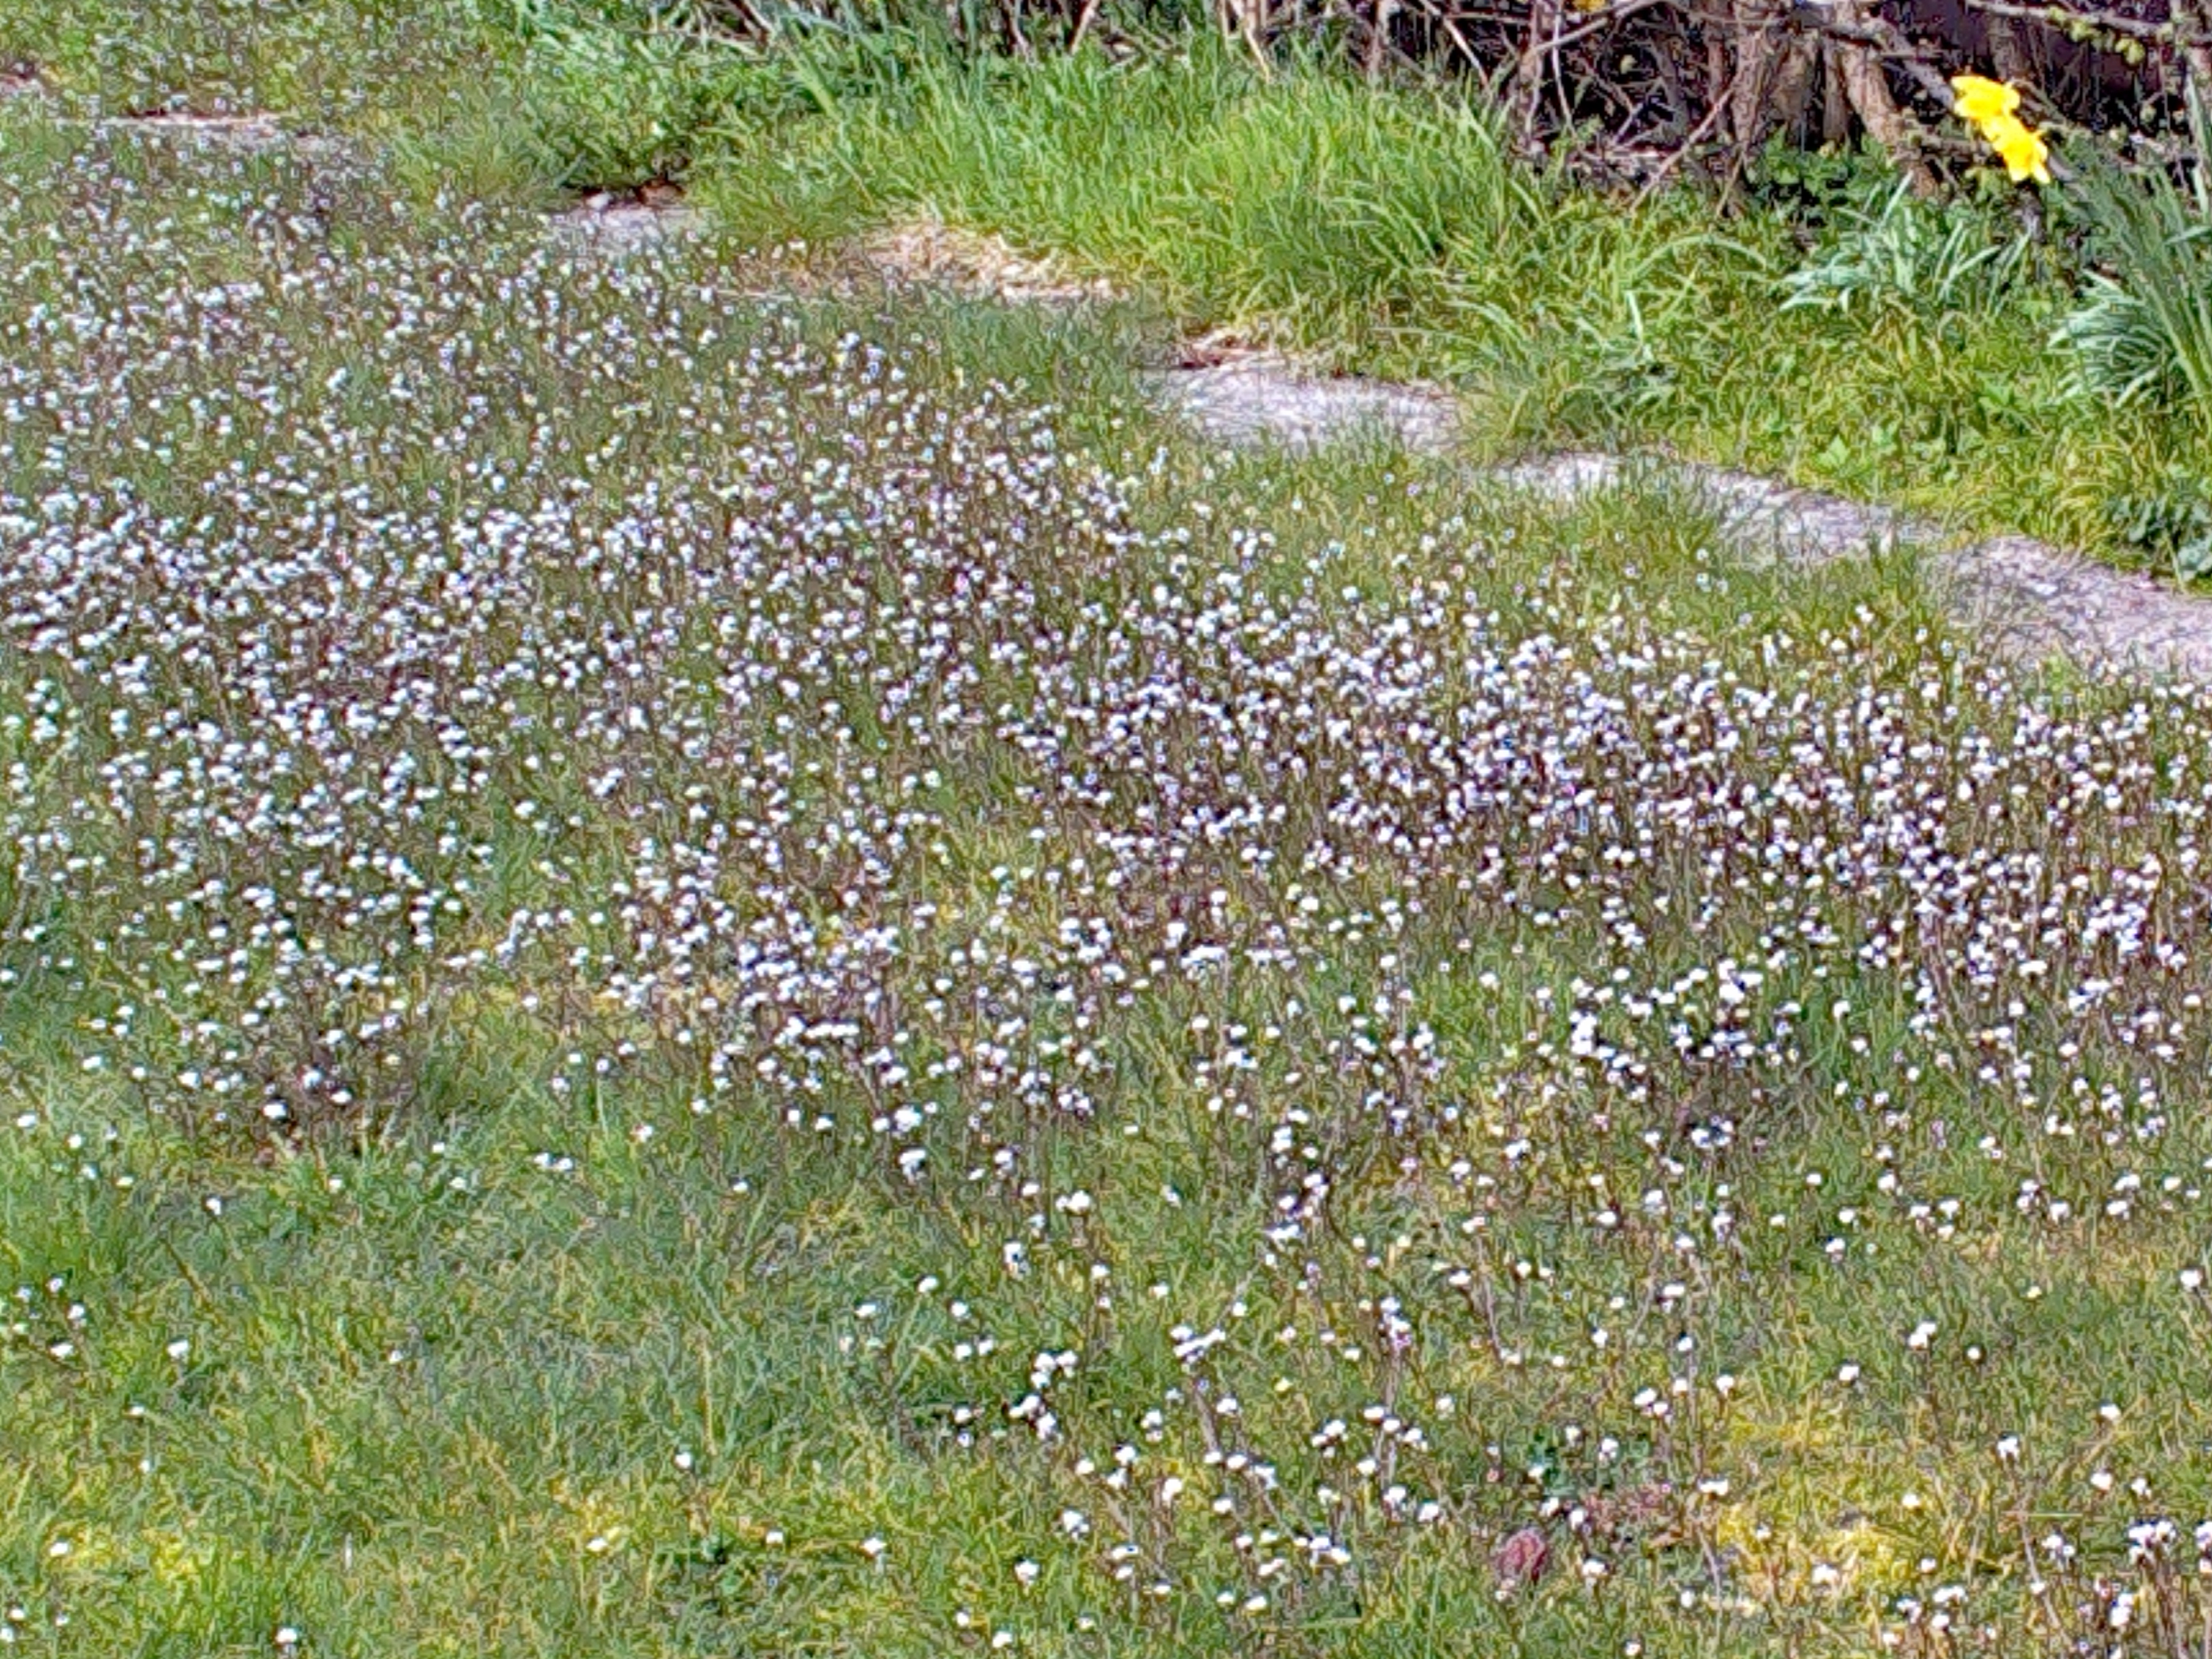
flowers, nature, flower, plant, People in nature, natural landscape, grass, groundcover, grassland, meadow, herbaceous plant, shrub, flowering plant, terrestrial plant, Forb, bird, prairie, wildflower, landscape, field, subshrub, annual plant, herb, soil, agriculture, petal, pasture, crop